Rafael Palmeiro

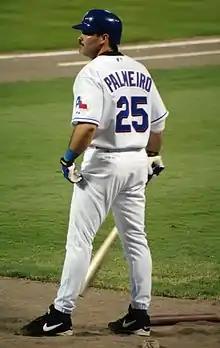
Palmeiro with the Texas Rangers in 2003

Rafael Palmeiro Corrales (born September 24, 1964) is a Cuban-American former baseball first baseman and left fielder. He played 20 seasons in Major League Baseball (MLB) for three teams. Palmeiro was an All-American at Mississippi State University before being drafted by the Chicago Cubs in 1985. He played for the Cubs (1986–1988), Texas Rangers (1989–1993, 1999–2003), and the Baltimore Orioles (1994–1998, 2004–2005).